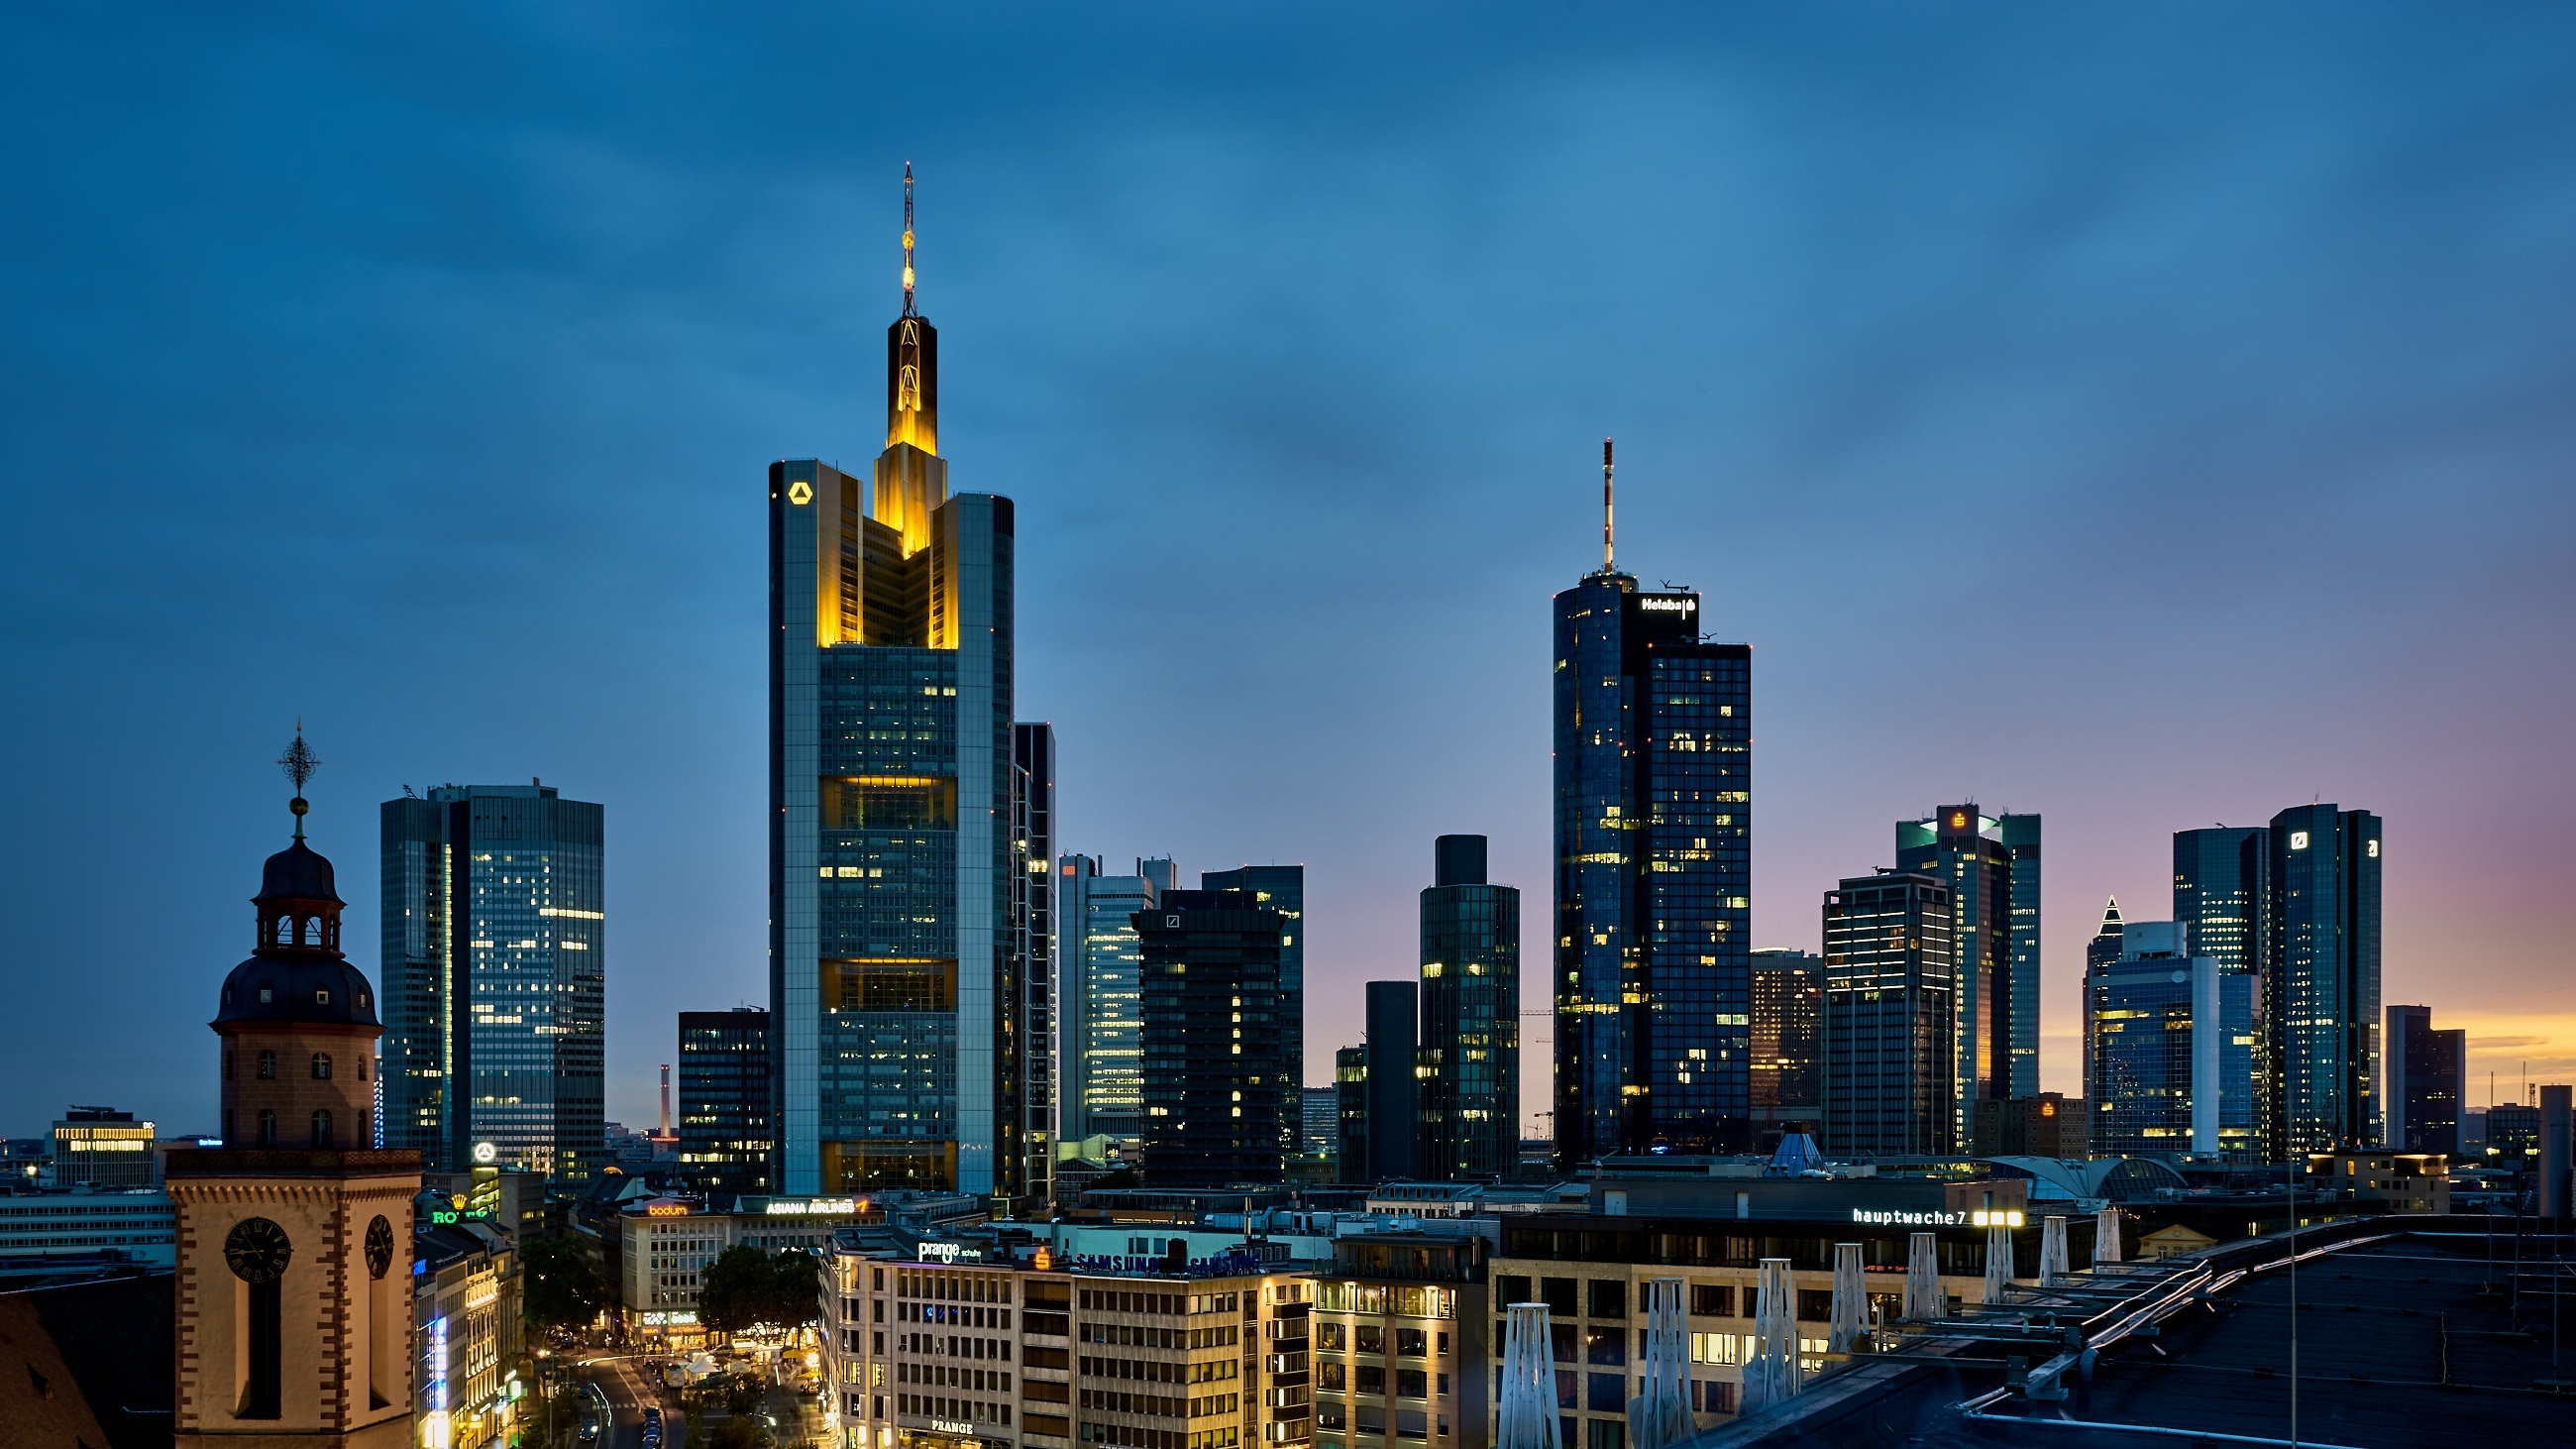
horizon, architecture, skyline, night, view, city, skyscraper, urban, cityscape, panorama, downtown, travel, dusk, europe, evening, high, scenic, landmark, tourism, modern, tower block, illuminated, education, lights, skyscrapers, germany, culture, scene, hub, commerce, metropolis, frankfurt am main, urban area, geographical feature, human settlement, metropolitan area